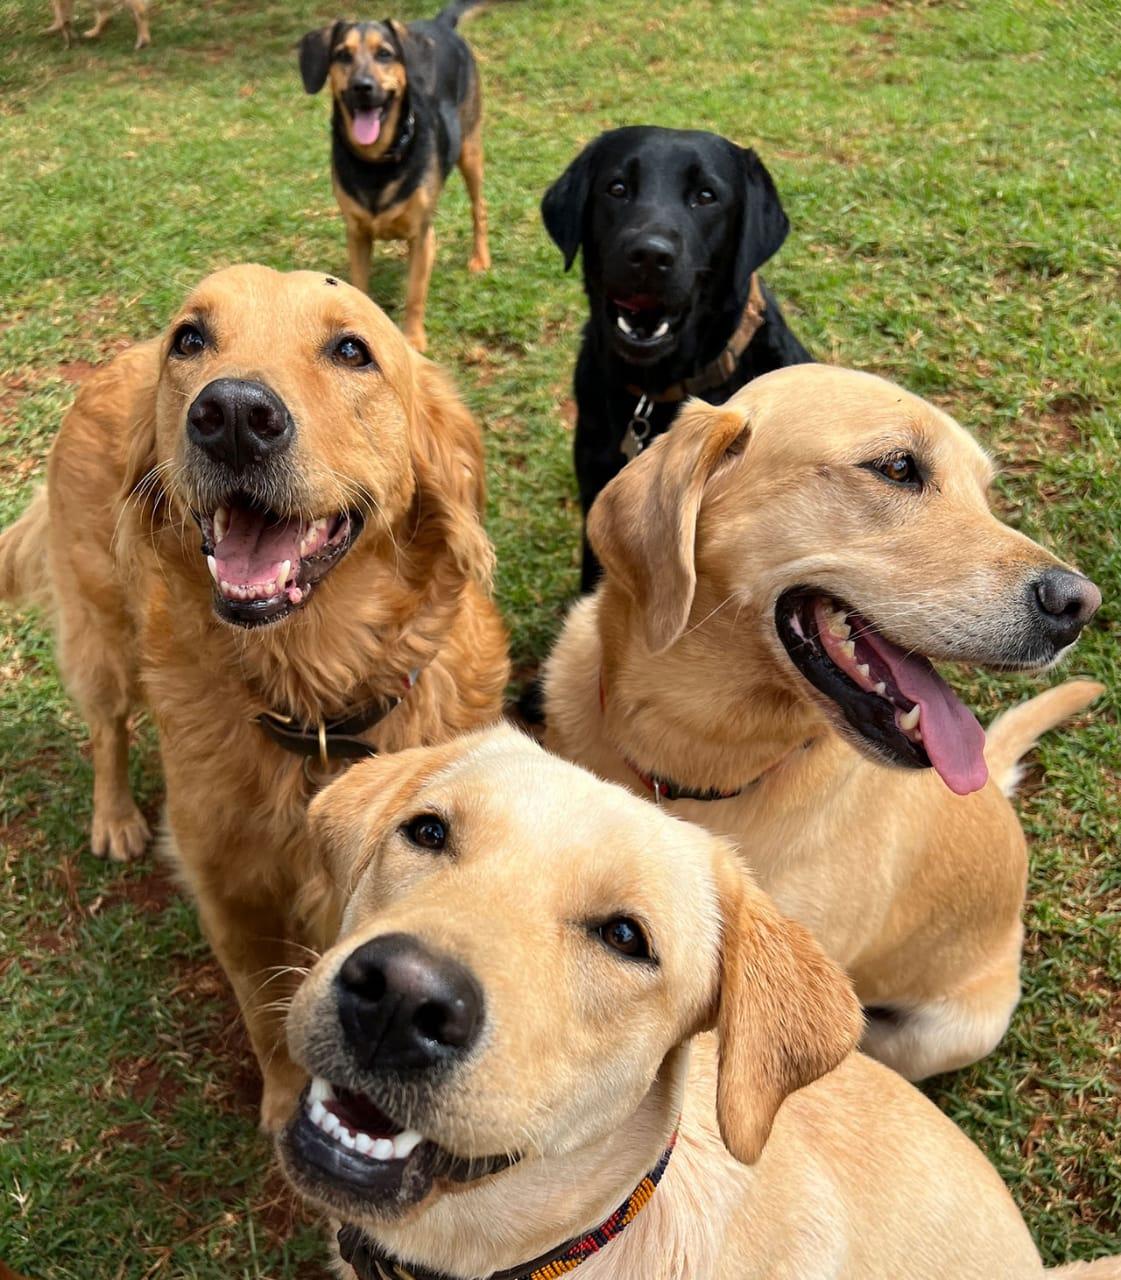
Wanyama wa kufugwa majumbani kama mbwa mwenye rangi tofautitofauti kama rangi ya kaki pamoja na nyeusi, wakiwa katika eneo la wazi ndani ya sehemu ya makazi yao wakipatiwa chanjo na mtaalamu wa wanyama pori.